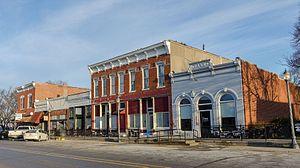
La ville de Macedonia est située dans le comté de Pottawattamie, dans l’État de l’Iowa, aux États-Unis. Sa population s’élevait à 246 habitants lors du recensement de 2010, estimée à 245 habitants en 2016.